Robby Gordon Motorsports

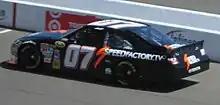
P. J. Jones in the No. 07 Toyota during the 2010 Toyota/Save Mart 350

For 2010, Robby Gordon Motorsports aligned with BAM Racing and continued with Toyota. Starting with the 2010 Daytona 500, Robby Gordon Motorsports expanded its partnership with Monster Energy Drink to include sponsorship in some Sprint Cup events. RGM's alliance with BAM Racing was to allow BAM Racing's sponsor Warner Music Nashville to sponsor Robby Gordon's No. 7 Camry starting at California as well as the events at Atlanta and Bristol. They also planned to field the BAM Racing No. 49 Toyota for a number of races out of the RGM shop.